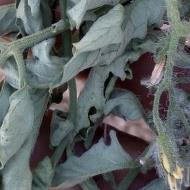
Crop: Tomato
Condition: bacterial-floundering-d